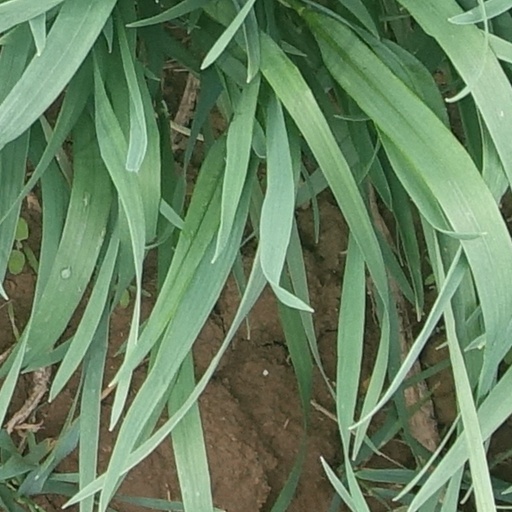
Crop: wheat